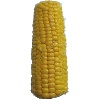
Label: corn